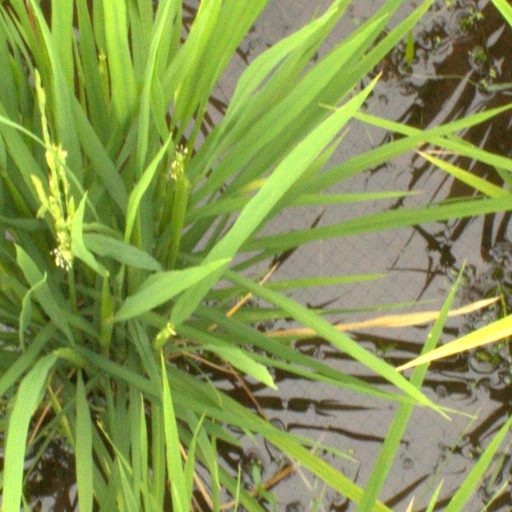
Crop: rice